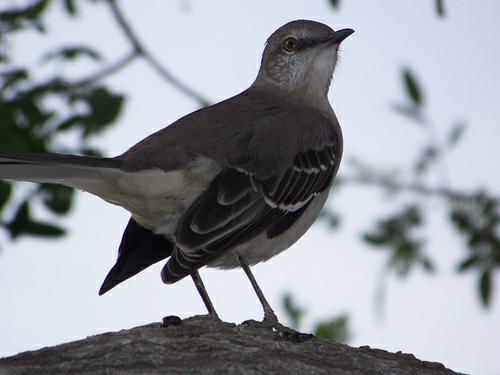
A photo of a mockingbird